University of California Botanical Garden

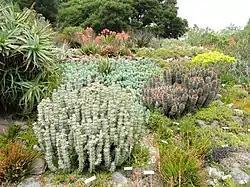
Cactus garden specimens.

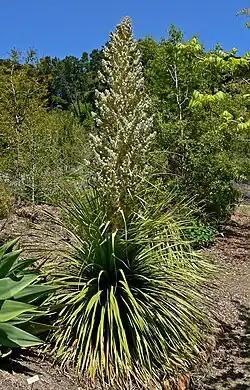
Blooming "Nolina siberica" specimen.

– exhibits flora from the region's countries, including: Morocco, Spain, Portugal, the Canary Islands, Turkey, and Syria, on a hillside with views across the San Francisco Bay.